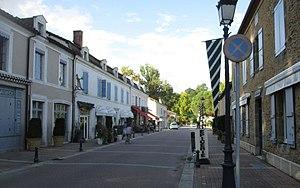
Rue principale d'Eugenie-les-Bains
Eugénie-les-Bains est une commune du sud-ouest de la France, située dans le département des Landes en région Nouvelle-Aquitaine.